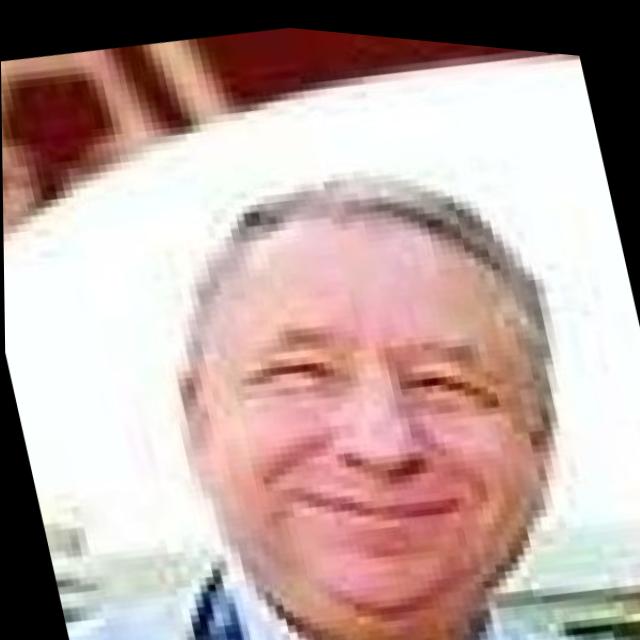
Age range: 65+